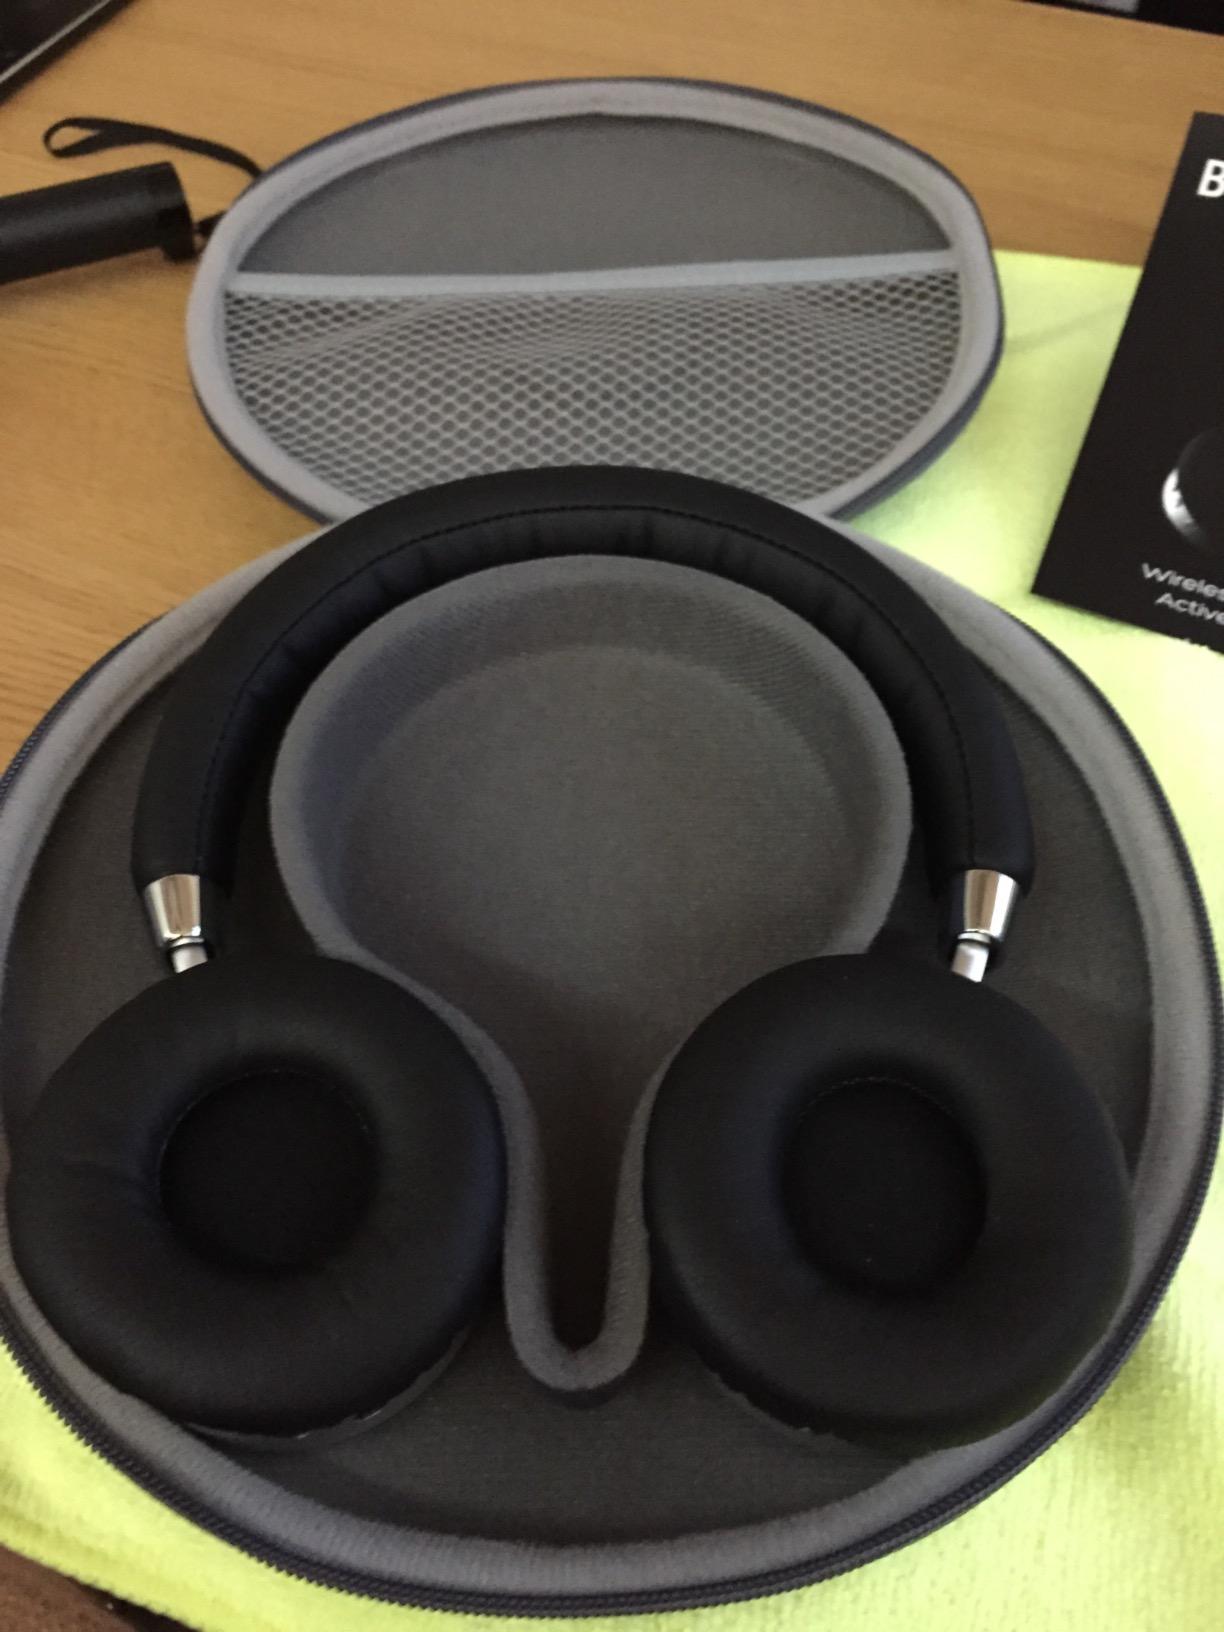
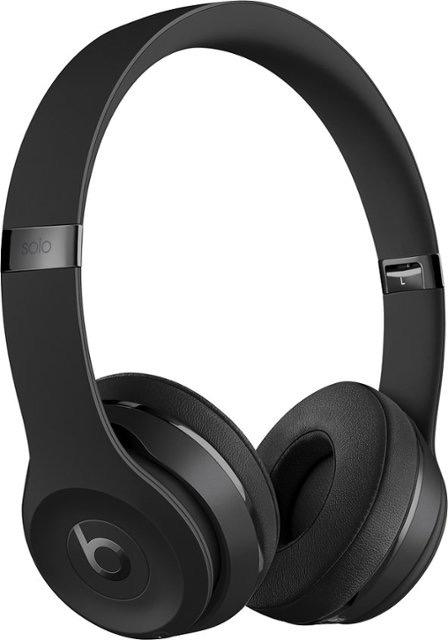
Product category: headphones
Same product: no